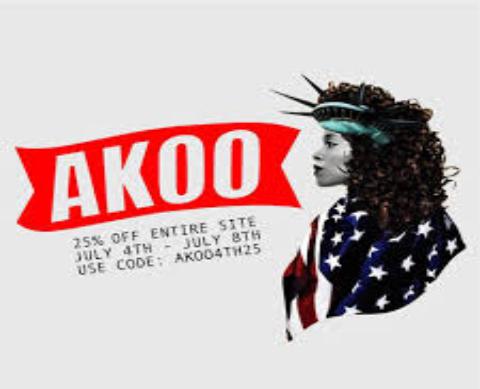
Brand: AKOO
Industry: Clothes